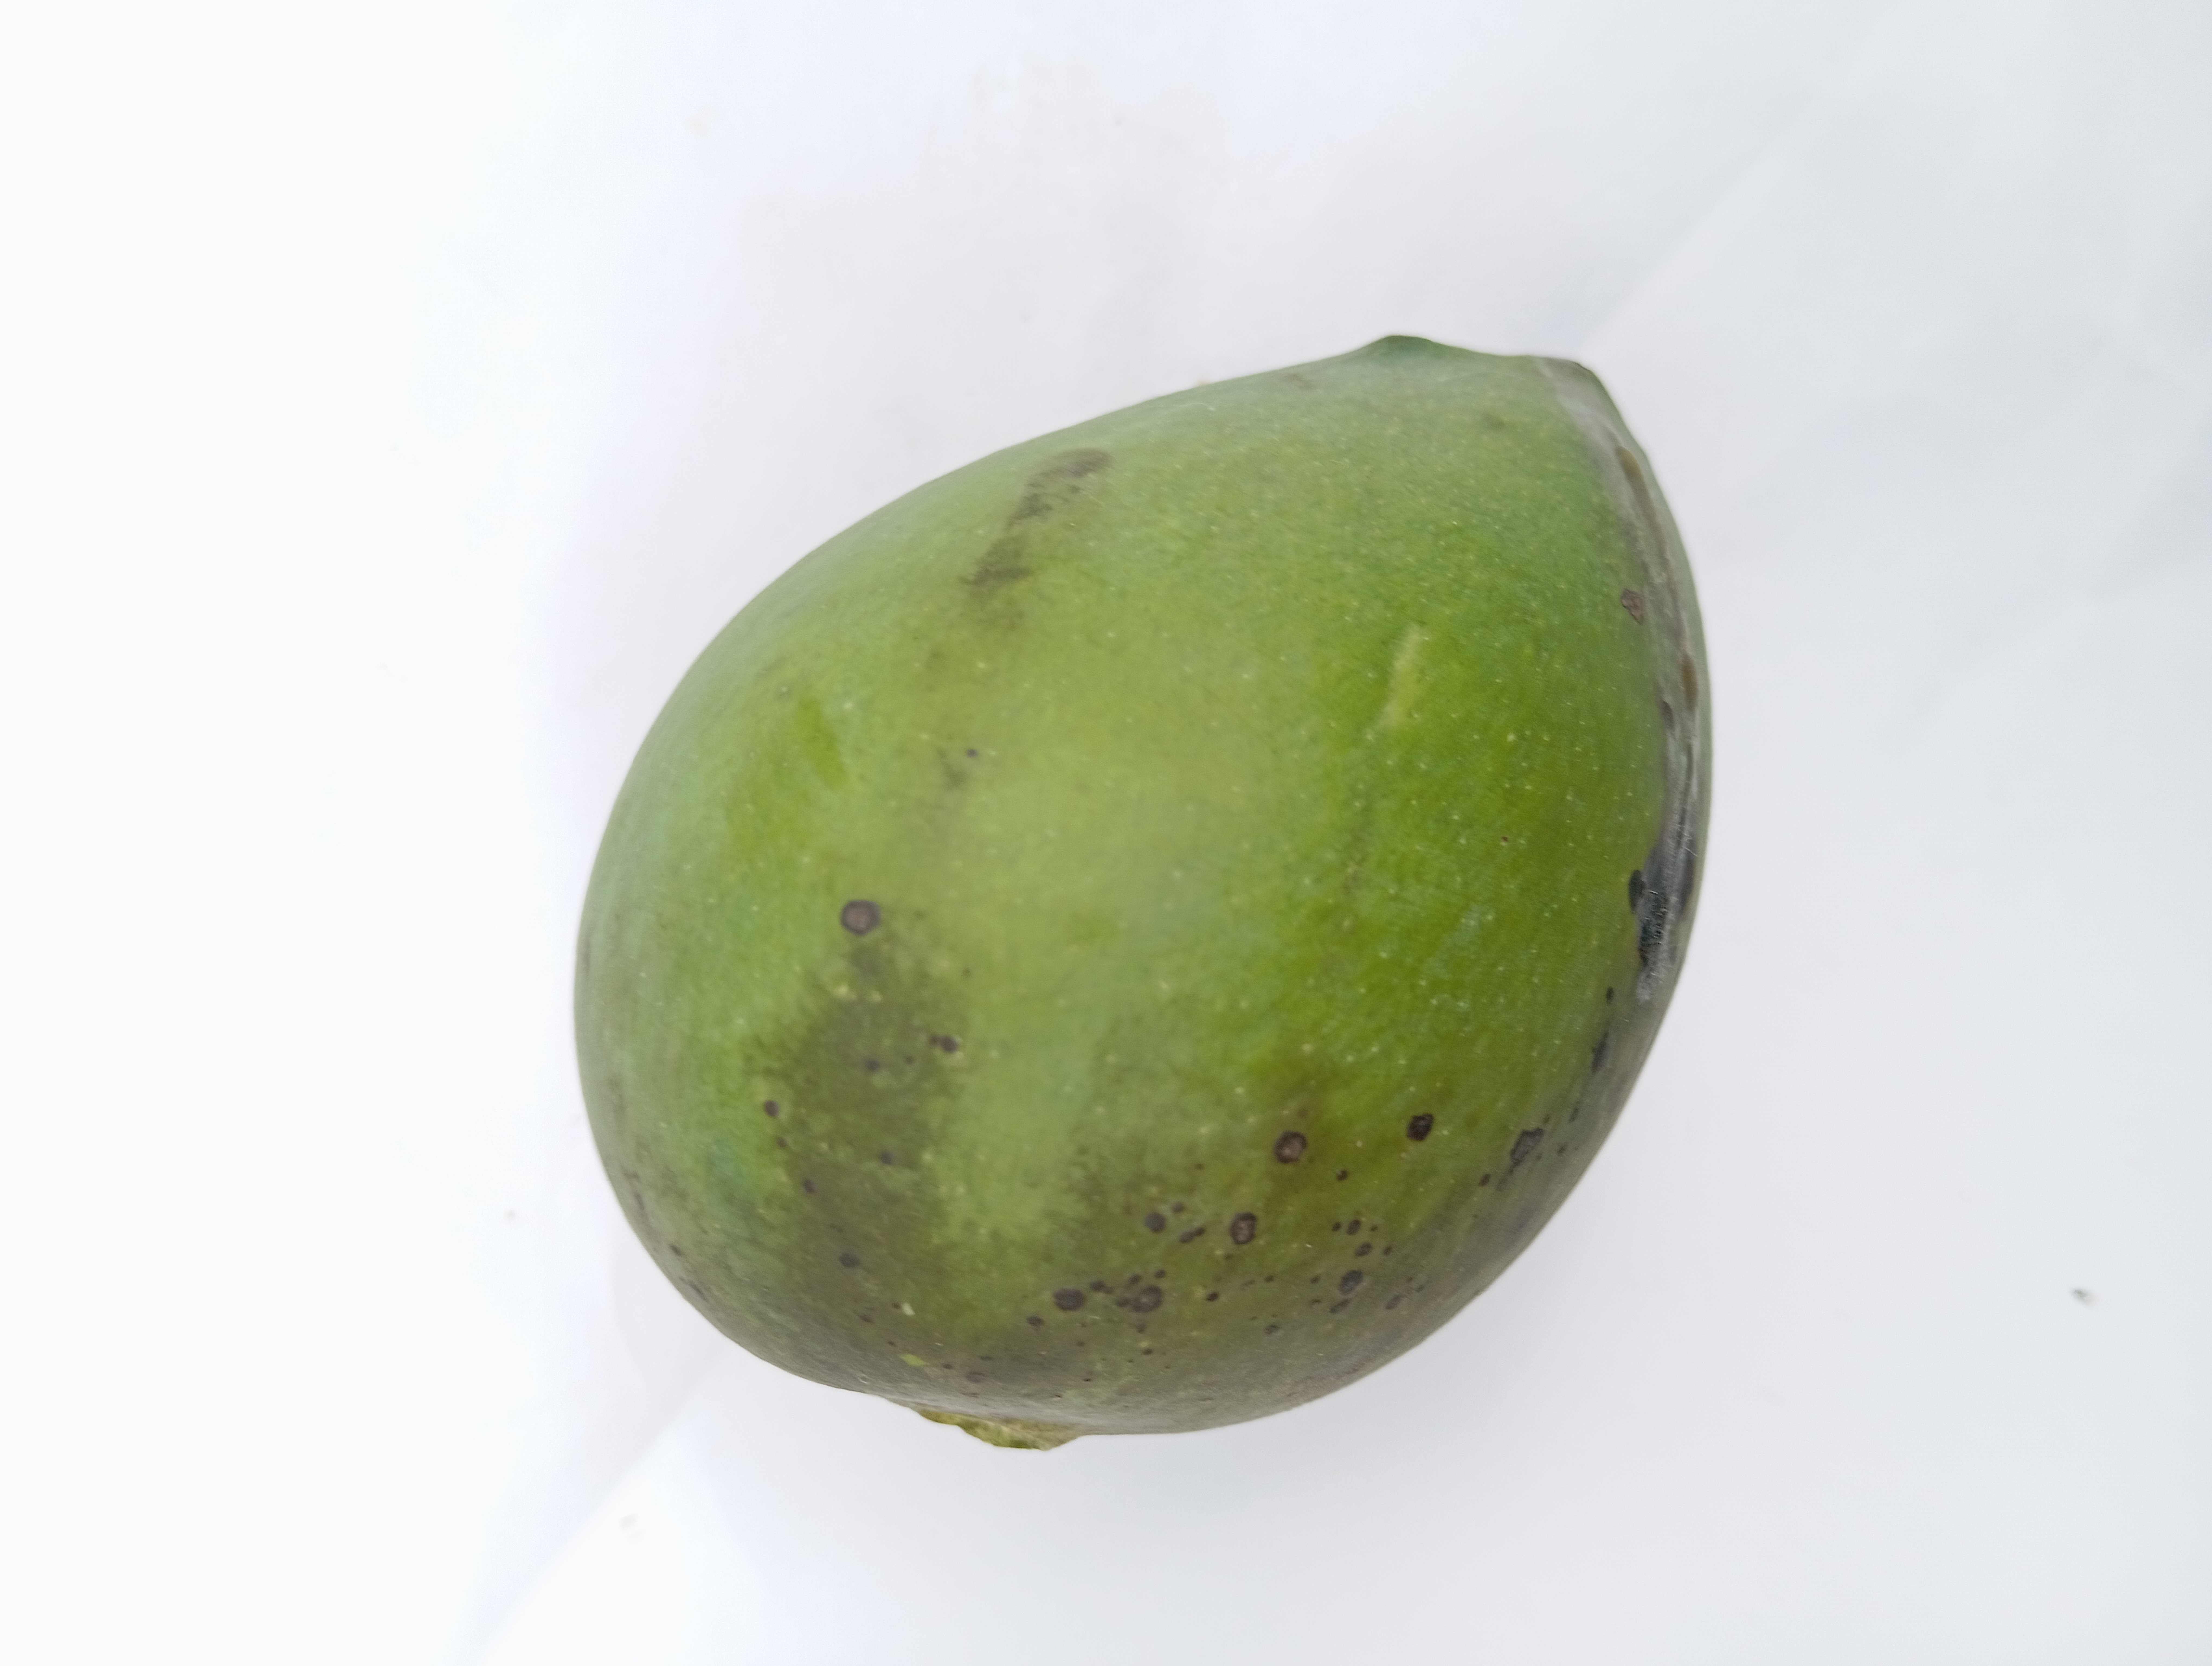
Mango variety: Harivanga